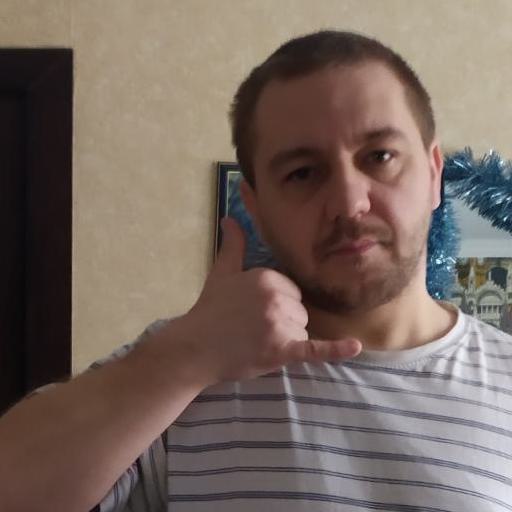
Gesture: call